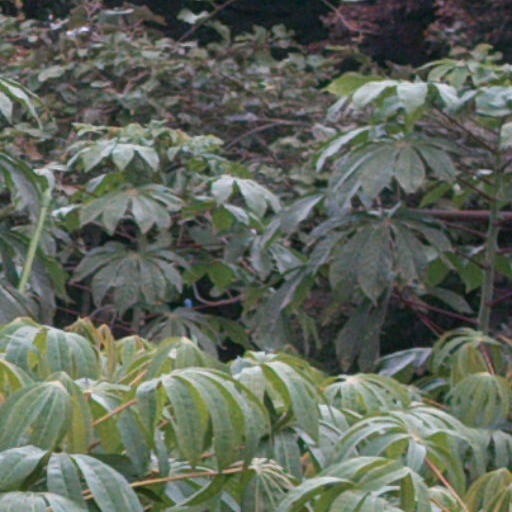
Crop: cassava